Poibrene Heights

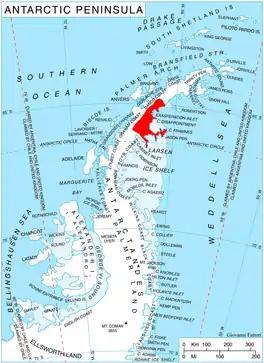
Location of Oscar II Coast on Antarctic Peninsula.

Poibrene Heights are the heights rising to 948 m (Dimcha Peak) on Oscar II Coast, Graham Land in Antarctica. They are extending 18 km in northwest-southeast direction and 10 km wide, and surmounting Evans Glacier to the north, Vaughan Inlet to the northeast, the coastal Whiteside Hill to the east, Foyn Point to the southeast, Kunino Point and Exasperation Inlet to the south, and Punchbowl Glacier to the southwest. The heights are separated from Forbidden Plateau by Vishna Pass.